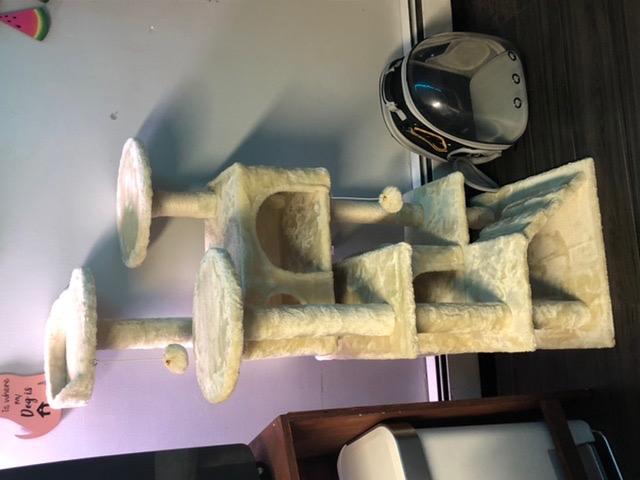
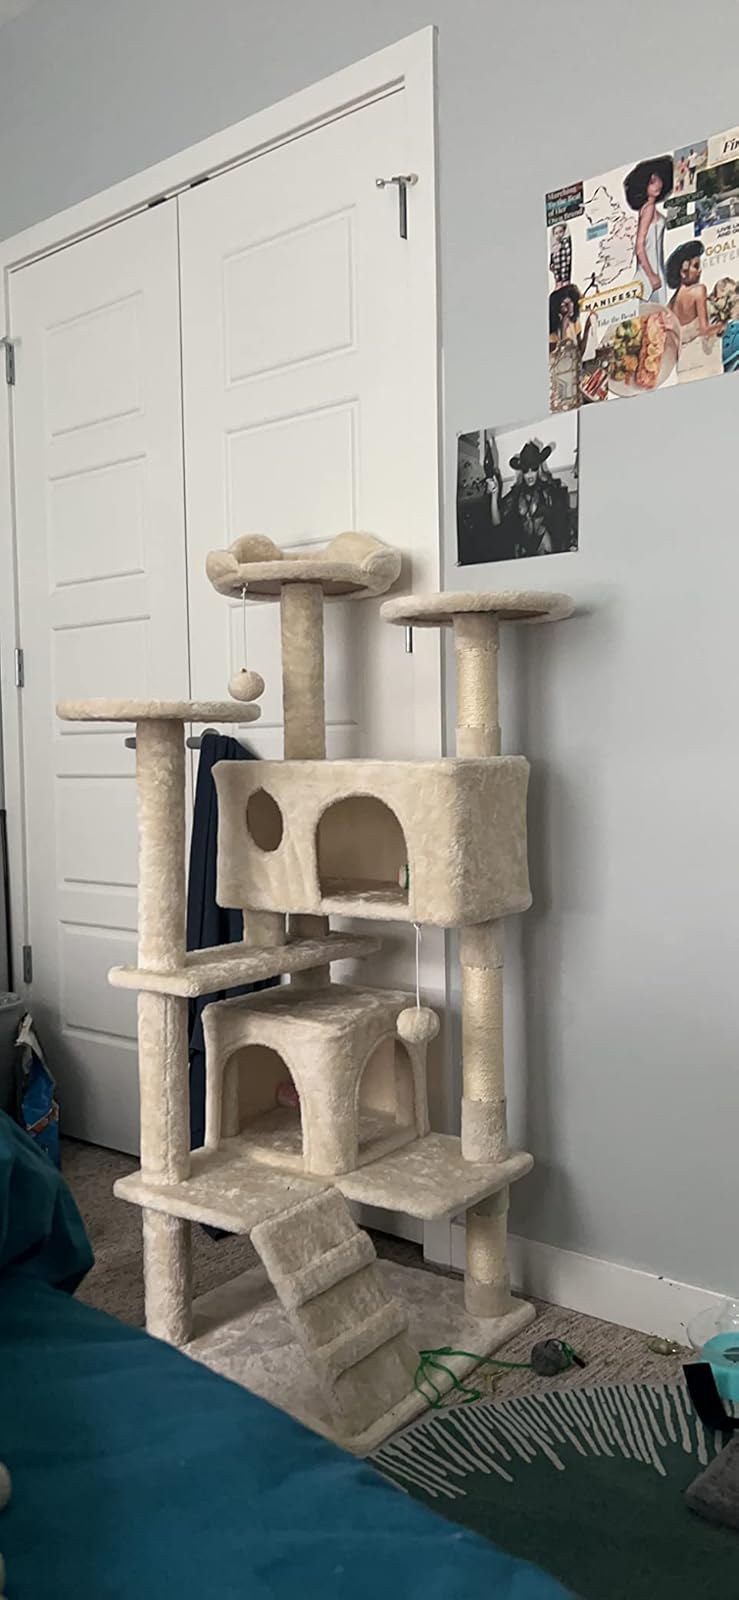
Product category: items_cat tree
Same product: yes